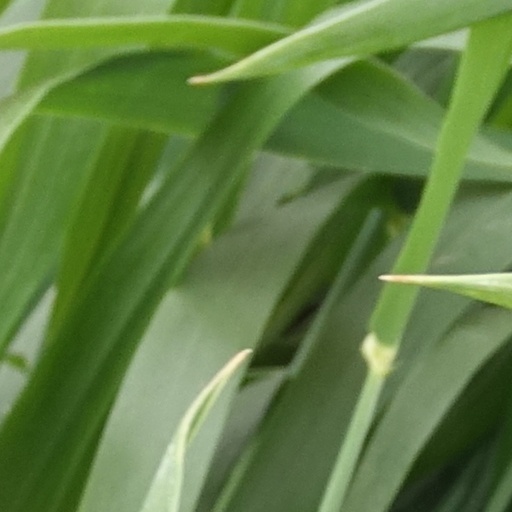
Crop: wheat